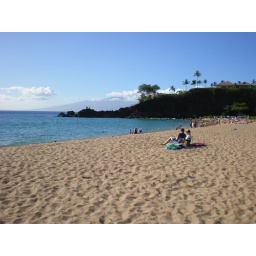
Black Rock from Kaanapali Beach. We snorkeled along and around the rock and saw 3 huge sea turtles :)